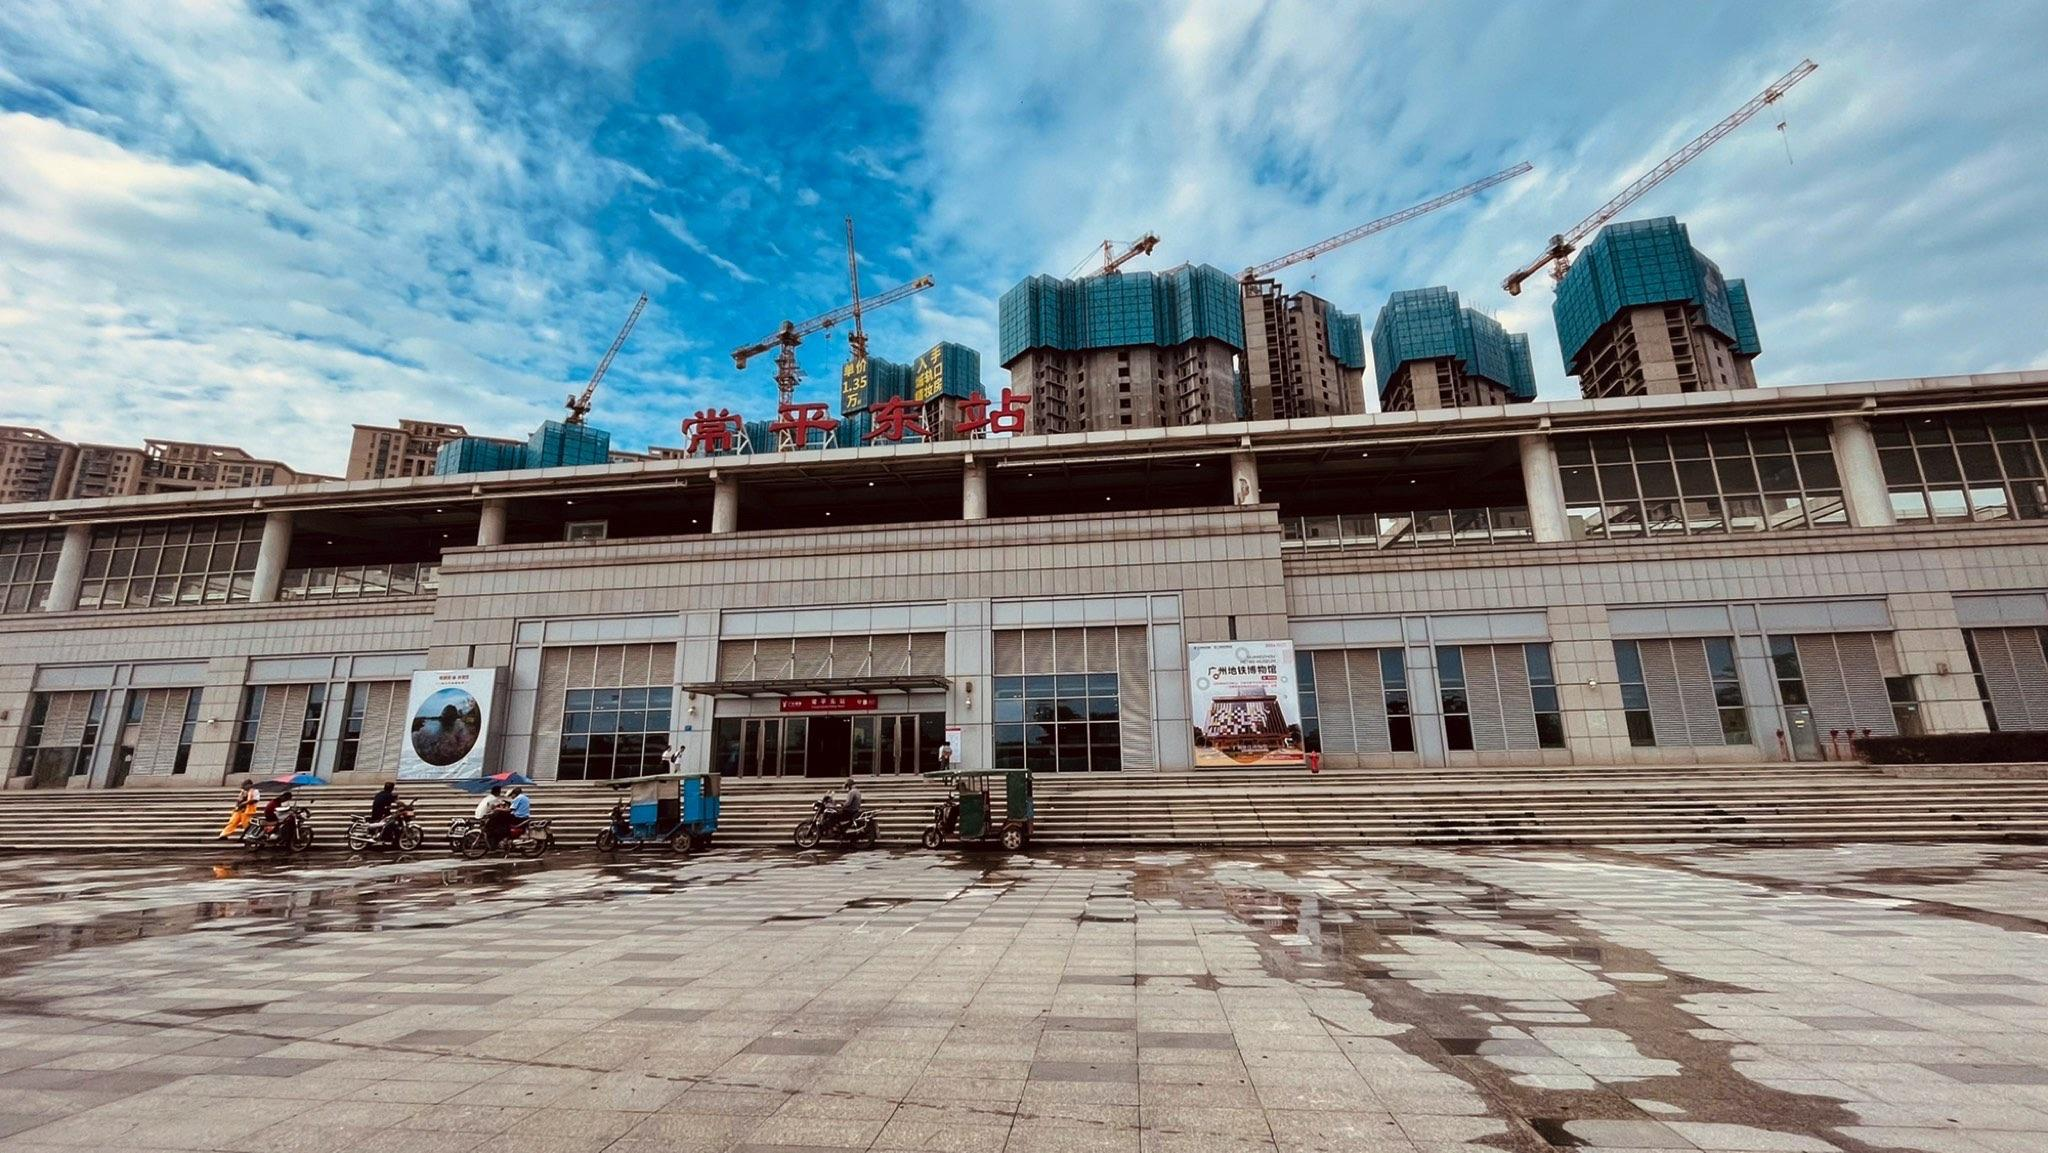
地标名称：常平东站